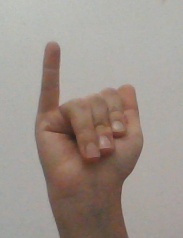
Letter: ya